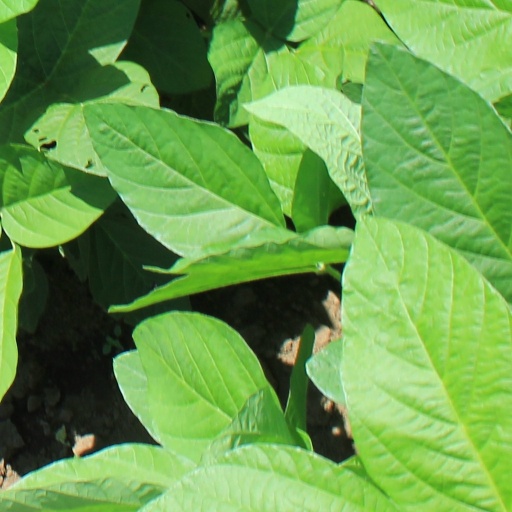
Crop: soybean